Gypsy Caravan Tour

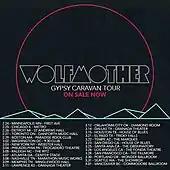
Promotional poster for the opening North American leg of the tour

The Gypsy Caravan Tour was a worldwide concert tour by Australian hard rock band Wolfmother. Staged in promotion of their 2016 fourth studio album "Victorious" and named after a song on the album, it is visiting clubs and theatres throughout 2016. The tour began with a North American leg starting in Minneapolis on 24 February, which will be followed by a run of shows in Europe from 8 April. In the summer, the band will perform at a number of festivals in the United States, including Rock on the Range in Columbus, Ohio.